James Scullin

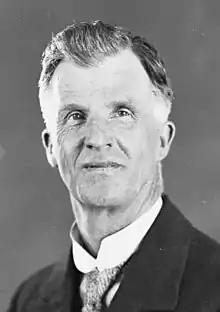
Scullin as Opposition leader in October 1928

As Deputy Leader, Scullin excelled in taking the case to the government. Throughout 1927 Scullin earned particular acclaim in keeping the ageing Bruce government to account on economic and financial matters. A series of speeches by Scullin that year on the Government's mishandling of the economy, and the generally dangerous trajectory of Commonwealth financial policy, predicted catastrophe. He accused the government of spending too much, borrowing too much from overseas sources, and not rectifying a worrying excess of imports over exports: a three-part recipe for disaster. This alarming analysis of the Australian economy would prove to be correct within three years, however relatively few paid attention to Scullin's warning at the time, nor the prescient 1927 volume "The Boom of 1890 – And Now" by E.O.G. Shann, on which Scullin based many of his arguments.